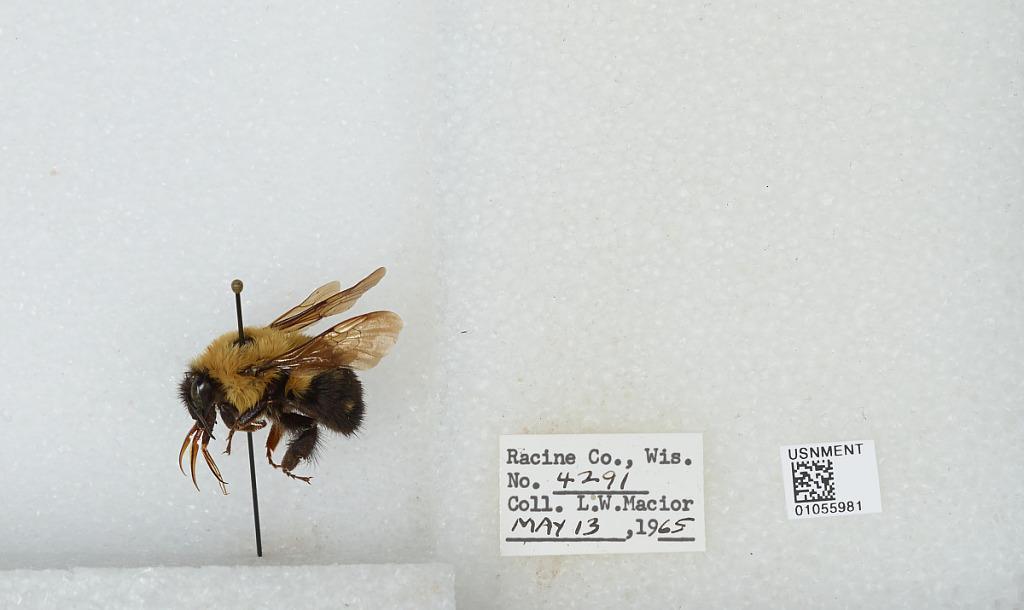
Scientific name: Bombus (Pyrobombus) bimaculatus Cresson
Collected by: L. Macior
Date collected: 1965-5-13
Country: United States
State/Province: Wisconsin
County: Racine
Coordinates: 42.78, -87.76